Pidgeon process

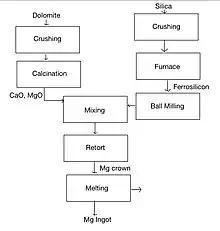
Flow chart showing steps taken during the Pidgeon process

For industrial use, ferrosilicon is used in place of pure silicon because its cheaper and more readily available. The iron from the alloy is a spectator in the reaction. CaC may also be used as an even cheaper alternative for silicon and ferrosilicon, but is disadvantageous because it decreases the magnesium yield slightly.